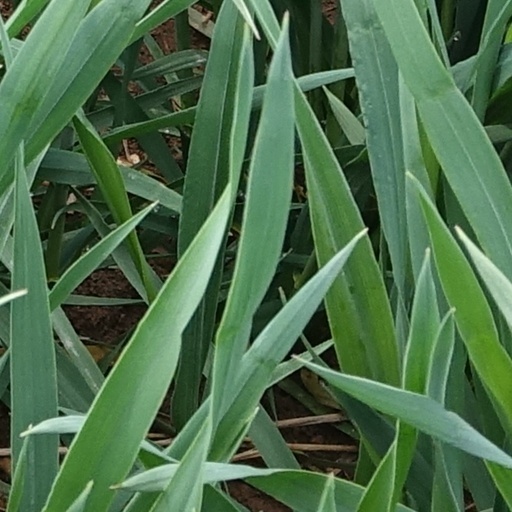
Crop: wheat